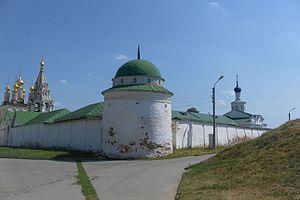
L’oblast de Riazan est un sujet de la Fédération de Russie. Sa capitale administrative est Riazan, qui est aussi la seule grande ville de la région.